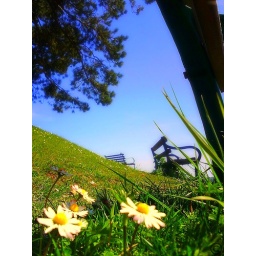
Sitting Atop Wotton hill i caught these daisys in amongst the shadow of a bench i was sitting on.